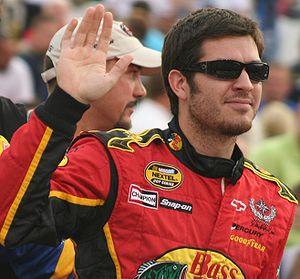
Martin Truex Jr. est un pilote automobile professionnel américain évoluant en NASCAR Cup Series né le 29 juin 1980 à Mayetta dans le New Jersey.